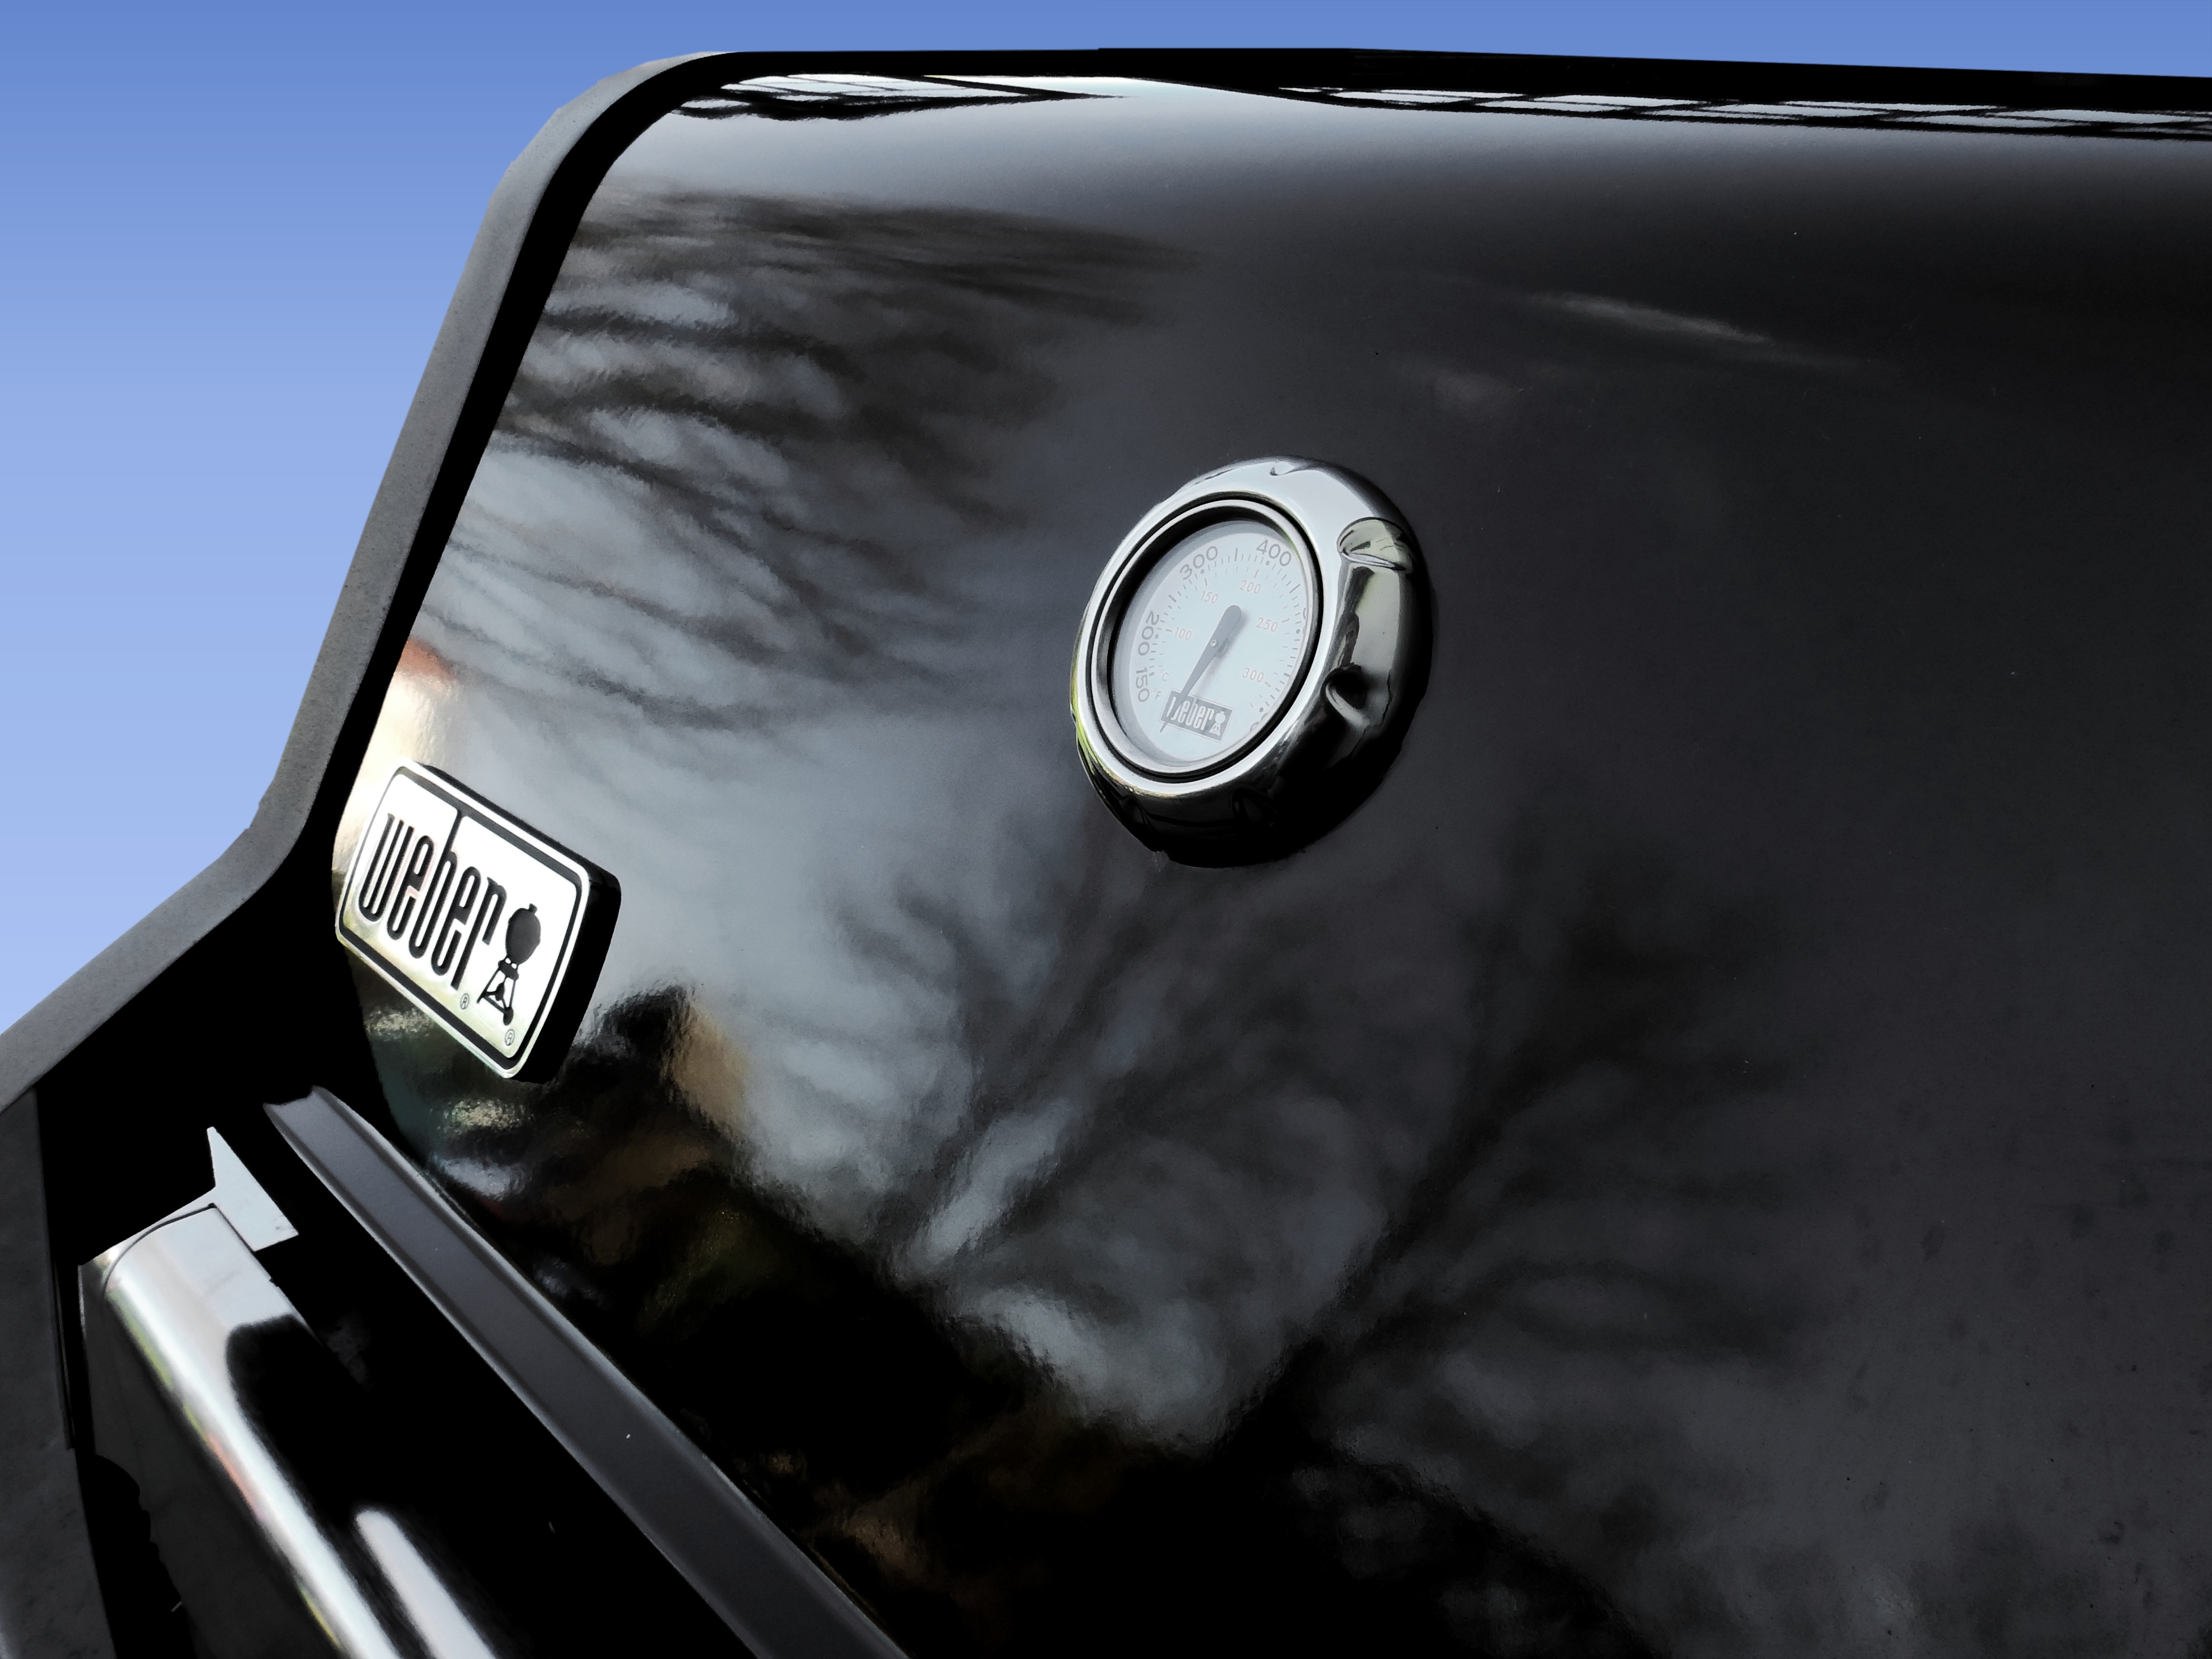
car, driving, ad, vehicle, barbecue, sports car, grill, gas, thermometer, temperature, weber, gas grill, temperature display, automobile make, automotive exterior, automotive design